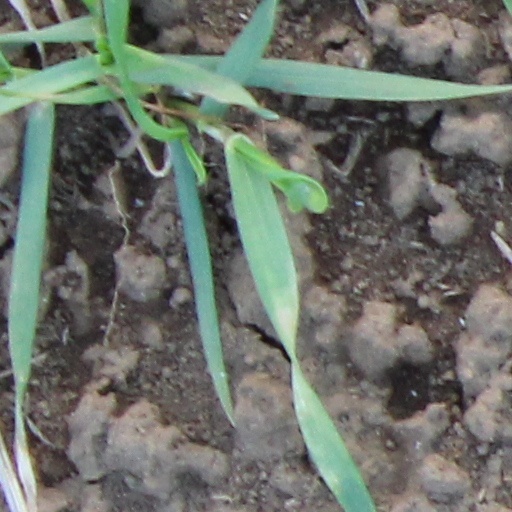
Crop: wheat